Regicides Trail

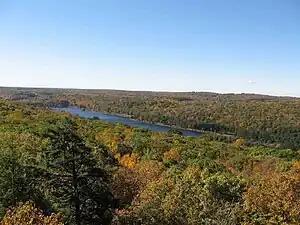
Lake Watrous in Woodbridge and Bethany, Connecticut is visible from an overlook on the Regicides Trail, 1.3 miles south of its northern junction with the Quinnipiac Trail.

The trail is a narrow footpath marked with blue blazes, sometimes rocky with difficult footing. It is roughly paralleled by Baldwin Drive, a paved road currently closed to motor vehicles, except for maintenance vehicles, named for New Haven native Simeon E. Baldwin, governor of Connecticut from 1911 to 1915. The trail is within the towns of New Haven, Hamden, Woodbridge, and Bethany, and entirely within West Rock Ridge State Park, but is maintained by a private organization, the Connecticut Forest and Park Association, in conjunction with the West Rock Ridge Park Association. At its southern end, the Regicides Trail terminates at the stone wall near a pavilion at the park's South Overlook, which has a panoramic view of South Central, Conn., including Sleeping Giant State Park, East Rock Park, New Haven Harbor, and the Long Island Sound. At its northern end, the Regicides Trail connects with the Quinnipiac Trail. Both trails are part of the state's system of "Blue-Blazed Trails" totaling more than .